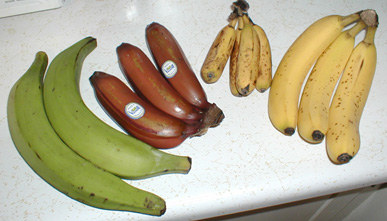
Label: Banana